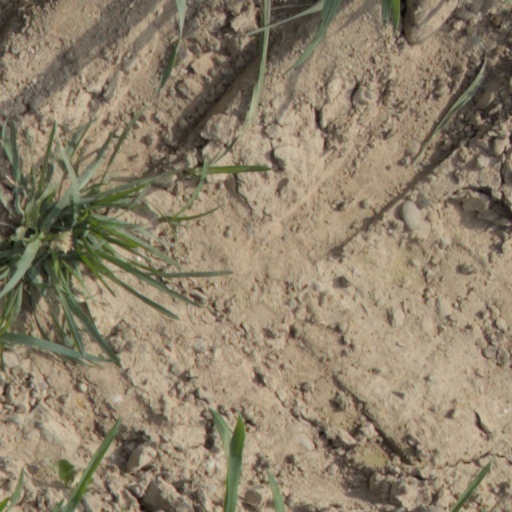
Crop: wheat